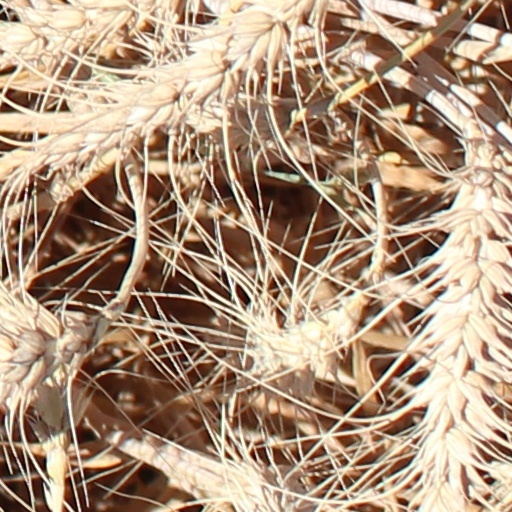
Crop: wheat